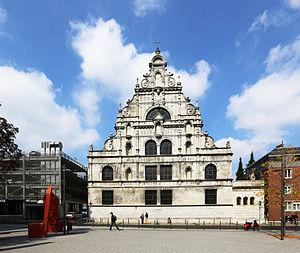
L'église Saint-Michel est un édifice religieux orthodoxe d'Aix-la-Chapelle en Allemagne. Construite en 1628 pour le collège jésuite de la ville, l'église est devenue paroissiale après la dispersion des jésuites. Elle est aujourd'hui dévolue à la communauté Agios Dimitrios de la métropole grecque-orthodoxe d'Allemagne. Son nom officiel est désormais « église de l'Archange Saint Michel et de Saint Dimitri de Thessalonique ».